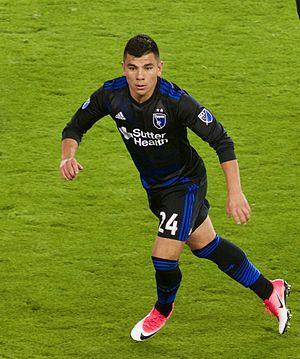
Nick Lima, né le 17 novembre 1994 à Castro Valley en Californie, est un joueur américain de football. Il évolue au poste d'arrière droit avec les Earthquakes de San José en MLS.